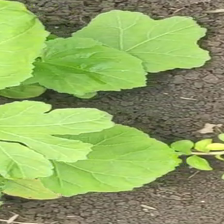
Weed species: Little_Mallow(Malva parviflora)